Tanner Amphitheater

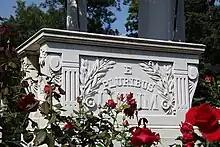
The face of the Rostrum.

Meigs intended for an awning of sorts to cover the amphitheater bowl to provide protection from hot sun or rain. Canvas awnings (whose description, method of erection, and use are not known) were employed on Decoration Day in 1874, but came loose in the wind and were greatly disliked by people attending the ceremonies. A second set of awnings were constructed for use in time for the 1875 Decoration Day. Manufactured by M.G. Copeland (who both cut and fit them to the pergola), these blue-and-white striped awnings (made of an unidentified material) were attached to the trellis above the dais and sections of the trellis around the amphitheater. But these, too, proved difficult to control in wind, which blew them around when not properly tied down. The striped awnings were replaced in 1877 by a tent-like canopy. Manufactured by sailmaker Charles Lawrence of Philadelphia, the new covering was made of duck canvas and covered both the dais and the amphitheater's grassy bowl. Designed by Meigs, this tent-like structure was supported by two poles erected inside the ellipse. Long ropes passed over and through the trellises and were attached to stakes driven into the earth outside the amphitheater. Lawrence supplied the tent, while the federal government supplied the rope, stakes, and poles. The canopy was first used on Decoration Day 1878, and on many occasions thereafter.